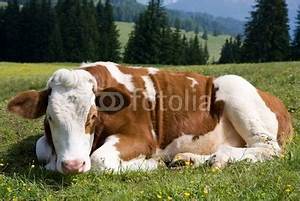
Label: mucca